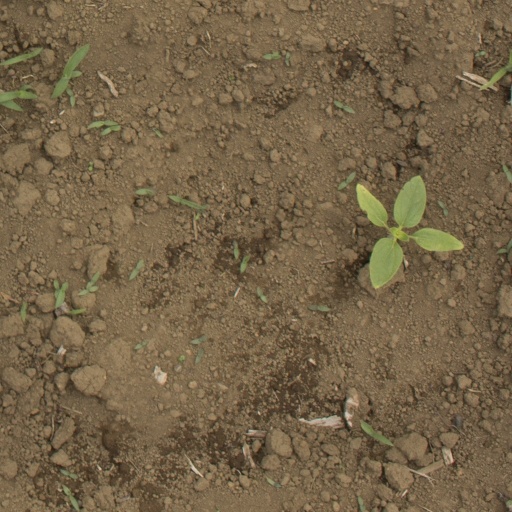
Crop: Jerusalem artichoke